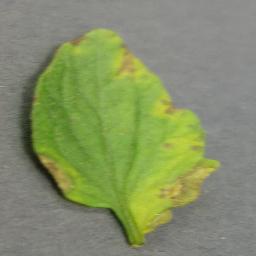
Label: Tomato___Tomato_Yellow_Leaf_Curl_Virus